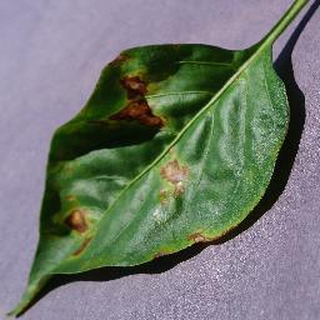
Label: bell_pepper_bacterial_spot